Sofia Pride

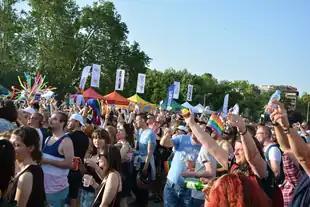
Sofia Pride 2019

The twelfth Sofia Pride parade took place on June 8, 2019. The official slogan was "Не давай власт на омразата" ("Don’t give power to hatred").